Dragonslayer

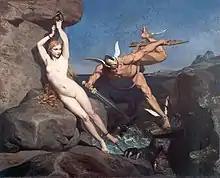
"Perseus delivering Andromeda" by Émile Bin (1865)

A dragonslayer is often the hero in a "Princess and dragon" tale. In this type of story, the dragonslayer kills the dragon in order to rescue a high-class female character, often a princess, from being devoured by it. This female character often then becomes the love interest of the account. One notable example of this kind of legend is the story of Ragnar Loðbrók, who slays a giant serpent, thereby rescuing the maiden, Þóra borgarhjörtr, whom he later marries.